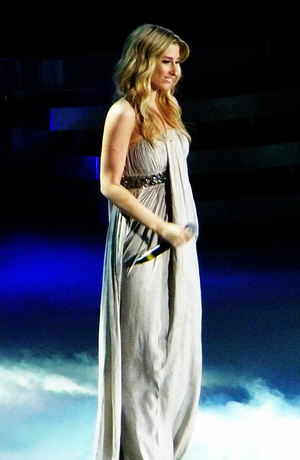
Stacey Solomon, née le 4 octobre 1989, est une chanteuse anglaise, issue de la sixième saison du télé-crochet britannique The X Factor, dont elle termine troisième, derrière Joe McElderry et Olly Murs.